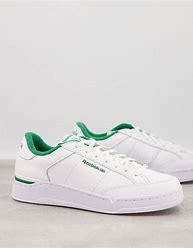
Brand: Reebok
Model: Ad Court